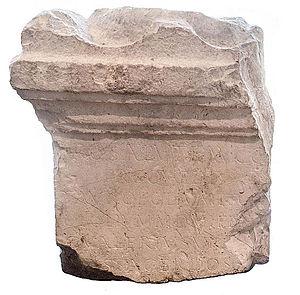
Autel taurobolique découvert place des Ormeaux à Valence. Musée des beaux-arts de Valence (Drôme, France). CIL XII, 1745
Les autels tauroboliques de Valence, conservés au musée d'art et d'archéologie de Valence, sont deux autels commémorant chacun un taurobole et un criobole, en l’honneur de la déesse Cybèle.
Un autel taurobolique est un monument de pierre destiné à commémorer un sacrifice nommé taurobole, pratiqué en l’honneur de la déesse Cybèle, qui consiste à sacrifier un taureau, parfois un bélier.
La place des Ormeaux à Valence est une petite place piétonnière située entre la cathédrale Saint-Apollinaire et le musée d'art et d'archéologie, et jouxte la place des Clercs, dans le centre historique de la ville connu sous le nom de Vieux Valence.
Le musée d'art et d'archéologie de Valence est un musée de la ville de Valence situé au 4 place des Ormeaux, face à la cathédrale Saint-Apollinaire dans le quartier du Vieux Valence.